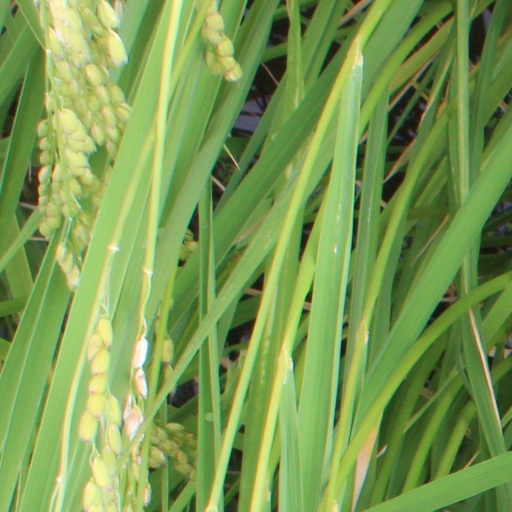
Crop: rice